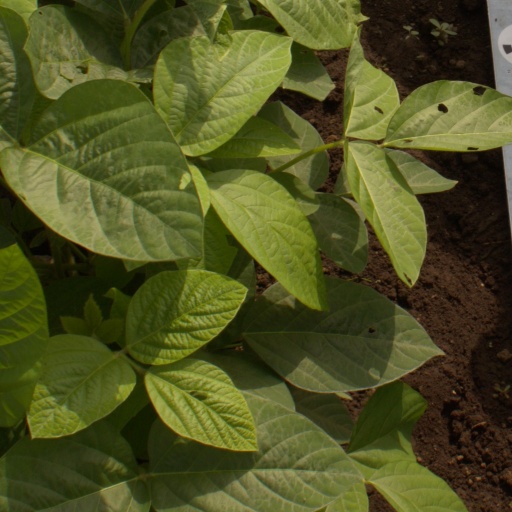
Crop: soybean